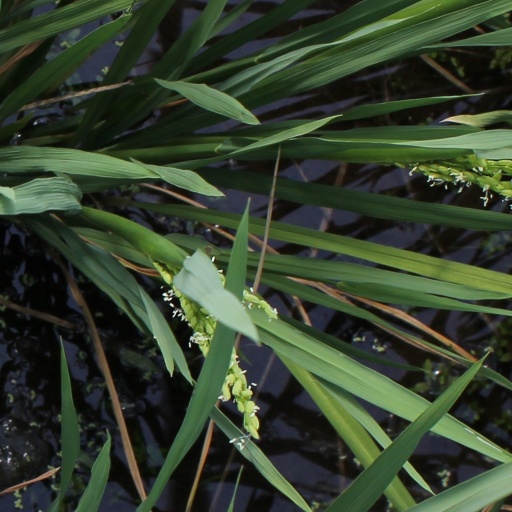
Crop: rice